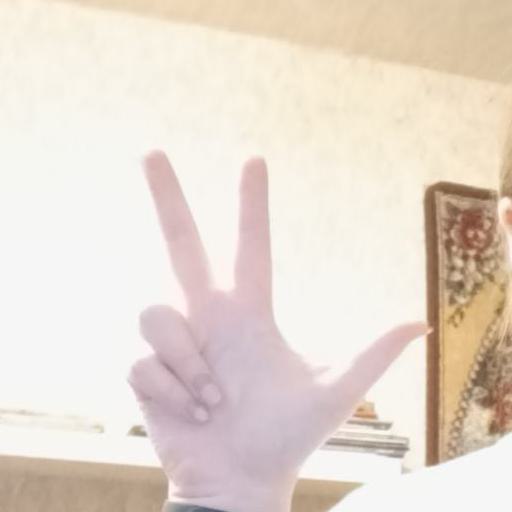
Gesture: three2